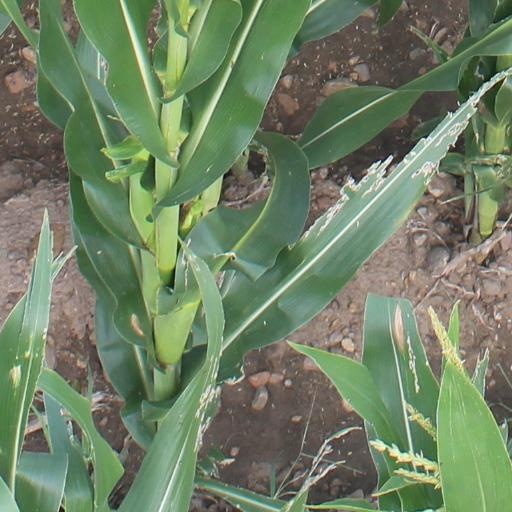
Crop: maize; corn